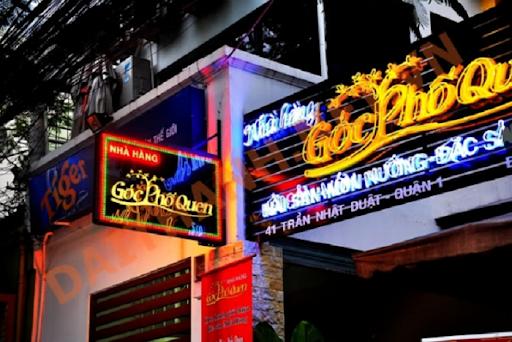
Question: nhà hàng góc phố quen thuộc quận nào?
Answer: nhà hàng thuộc quận 1